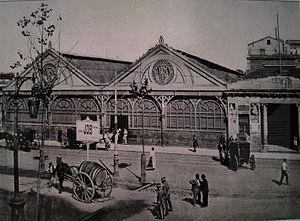
La Compañía de los Ferrocarriles de Tarragona a Barcelona y Francia était une compagnie ferroviaire espagnole.
Le réseau ferroviaire de Catalogne est formée par des lignes de chemins de fer à écartement ibérique, écartement standard, écartement métrique et d'autres types de chemins de fer comme les tramway, funiculaires et téléphériques.
La ligne Madrid-Barcelone est une ligne ferroviaire espagnole qui relie Madrid-Chamartín à Barcelone-França. Elle est entièrement électrifiée, à double voie entre Madrid et Calatayud, Ricla et Saragosse-Delicias et entre Reus et Barcelone, et à voie unique entre Calatayud et Ricla et entre Saragosse et Reus. Elle est exploitée par Renfe Operadora.